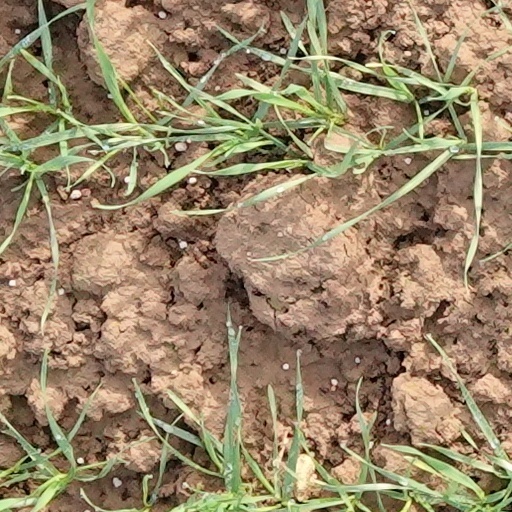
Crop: wheat